United Nations Security Council Resolution 1216

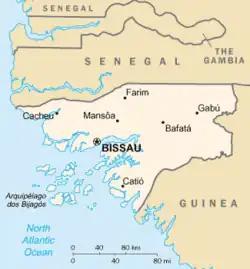
Guinea-Bissau

United Nations Security Council resolution 1216 was adopted unanimously on 21 December 1998. After expressing concern at the crisis and humanitarian situation in Guinea-Bissau, the Council called for the immediate establishment of a government of national unity in the National People's Assembly and the holding of elections by the end of March 1999.